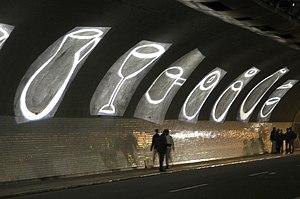
Cette installation urbaine conçue par Philippe Mouillon, puise son inspiration dans la tradition d'ombres et de lumières de l’architecture arabe, pour interroger l'identité locale à l'heure de la mondialisation
Philippe Mouillon est un plasticien et scénographe urbain.